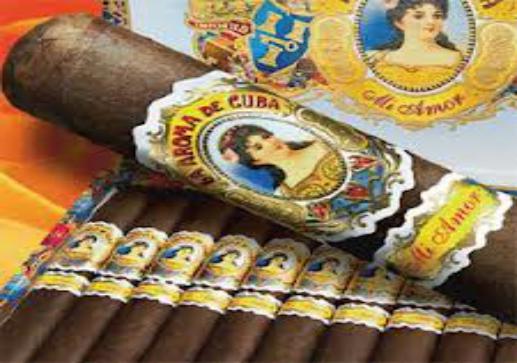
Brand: La Aroma de Cuba
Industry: Necessities